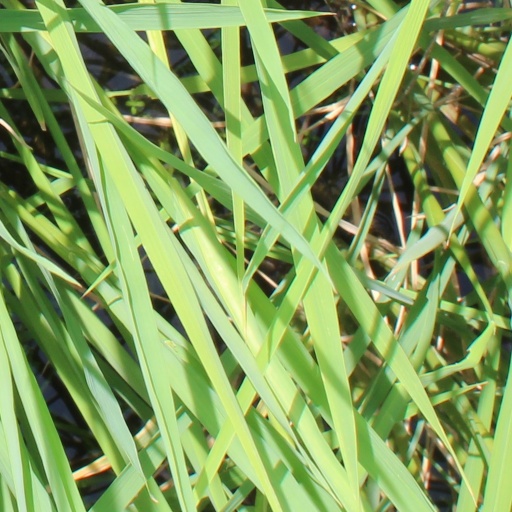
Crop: rice